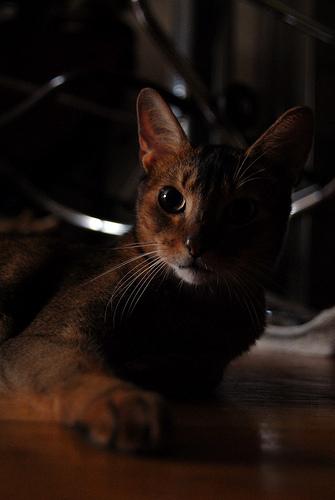
Breed: Abyssinian